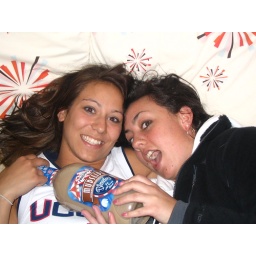
crazy girls in my bed